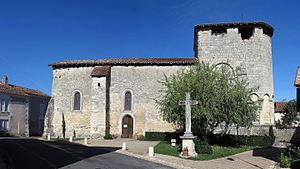
L'église Saint-Martin This building is indexed in the Base Mérimée, a database of architectural heritage maintained by the French Ministry of Culture,